John S. Davis

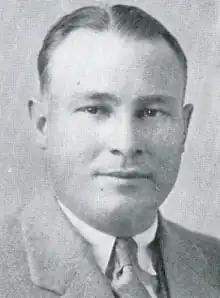
Davis pictured in the 1928 Ottawa University yearbook

John Solomon "Sap" Davis (October 21, 1898 – February 16, 1985) was an American college football and college basketball coach and athletics administrator. He served as head football coach at Ottawa University in Ottawa, Kansas for one season, in 1930, compiling a record of 1–6. Davis was also the athletic director and head basketball coach at Ottawa from 1927 to 1931. He moved to the State Normal School of Colorado—now known as the University of Northern Colorado—in 1931 to replace George E. Cooper as head basketball coach. In 1937, Davis was hired as the head basketball coach at Colorado State College of Agriculture and Mechanic Arts—now known as Colorado State University.